Occlusion (dentistry)

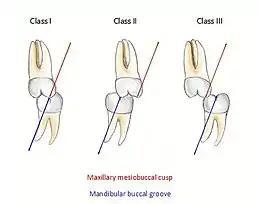
Molar relationship classification, observed when locating the mesial buccal cusp of the maxillary first molar and buccal groove of the mandibular first molar. "(Institute of Dentistry, Aberdeen University)"

When discussing the occlusion of the posterior teeth, the classification refers to the first molars and may be divided into three categories: